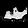
Label: Sandal